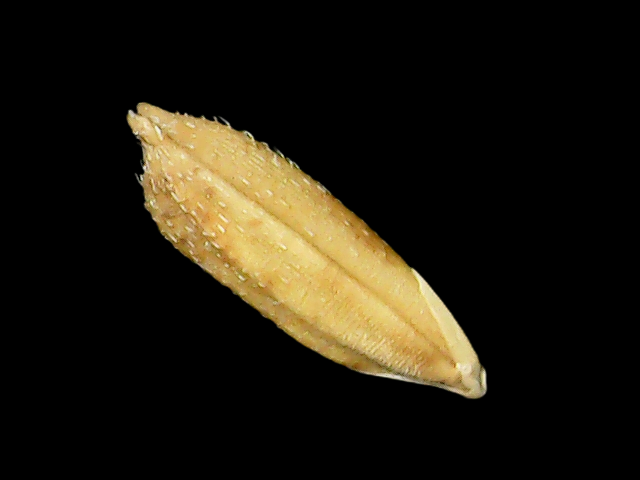
Rice variety: Bd51